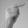
ASL letter: G